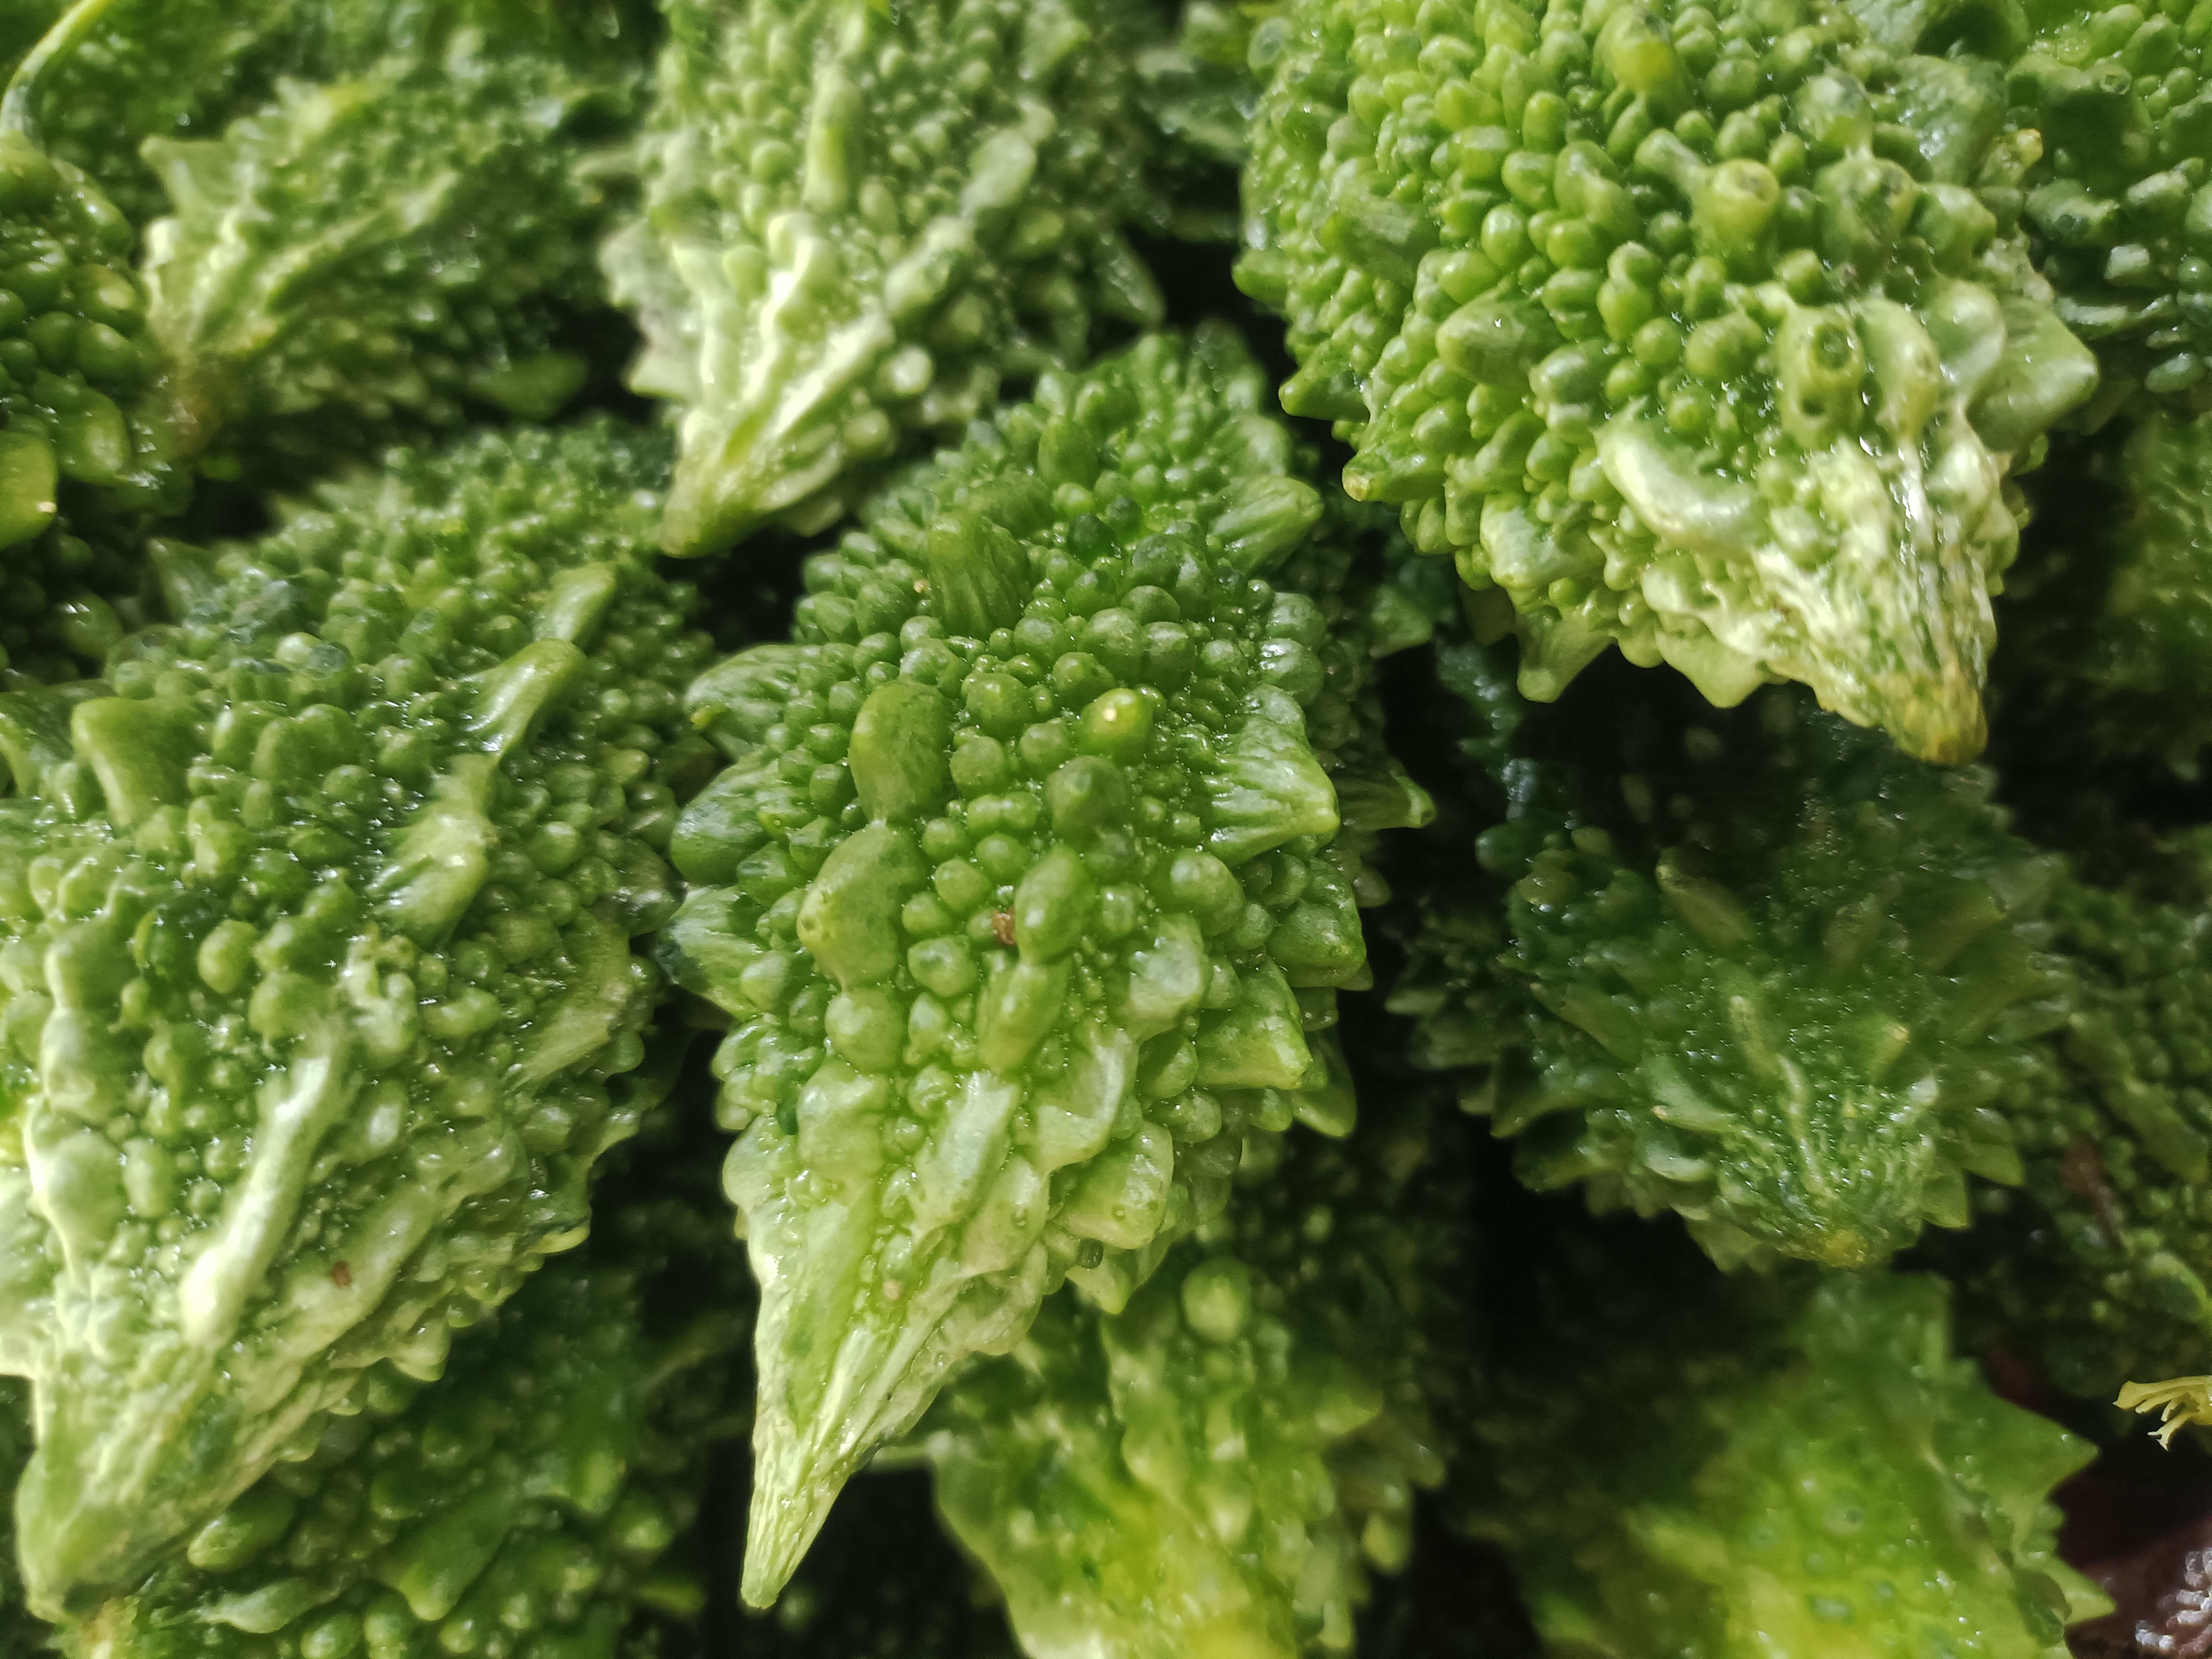
Label: Momordica charantia